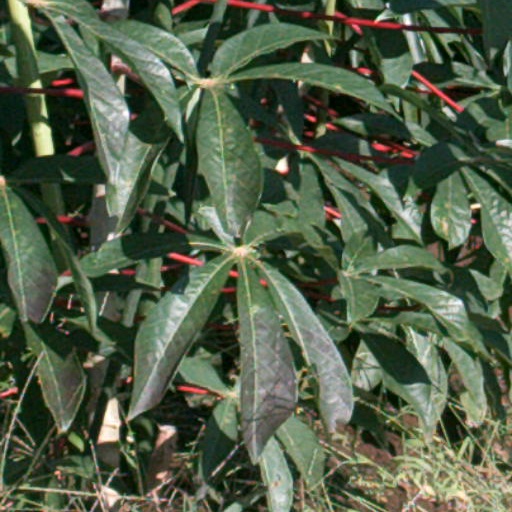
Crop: cassava